Christine Navarro Paul

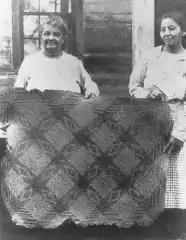
Christine Navarro Paul (left) in 1908 displaying a woven cane mat outside her house

Christine Navarro Paul (December 28, 1874 – 1946), a member of the Native American Chitimacha Tribe of Louisiana, was a celebrated basket maker and teacher.